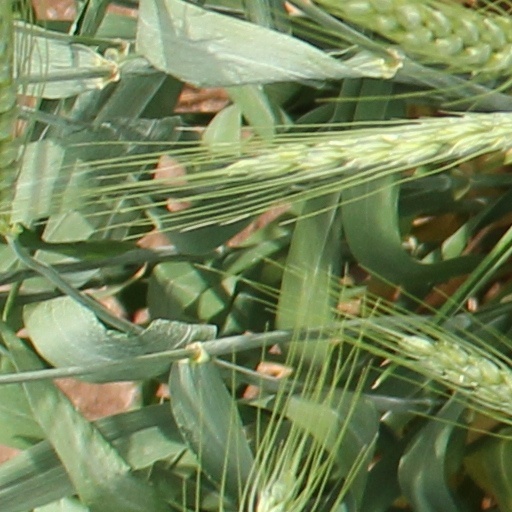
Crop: wheat